Now 70s

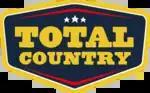
Total Country logo

On 1 June 2018, Channel AKA's slot was replaced with Massive R&B. (the second time an All Around the World owned network has used the name), now focusing on celebrating classic hip-hop & R&B from the 1990s and 2000s, and current urban music - from US rap to UK grime.